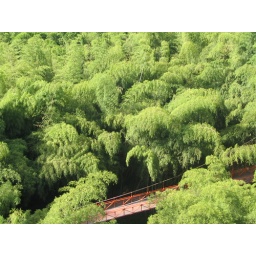
red bridge in the green cloud